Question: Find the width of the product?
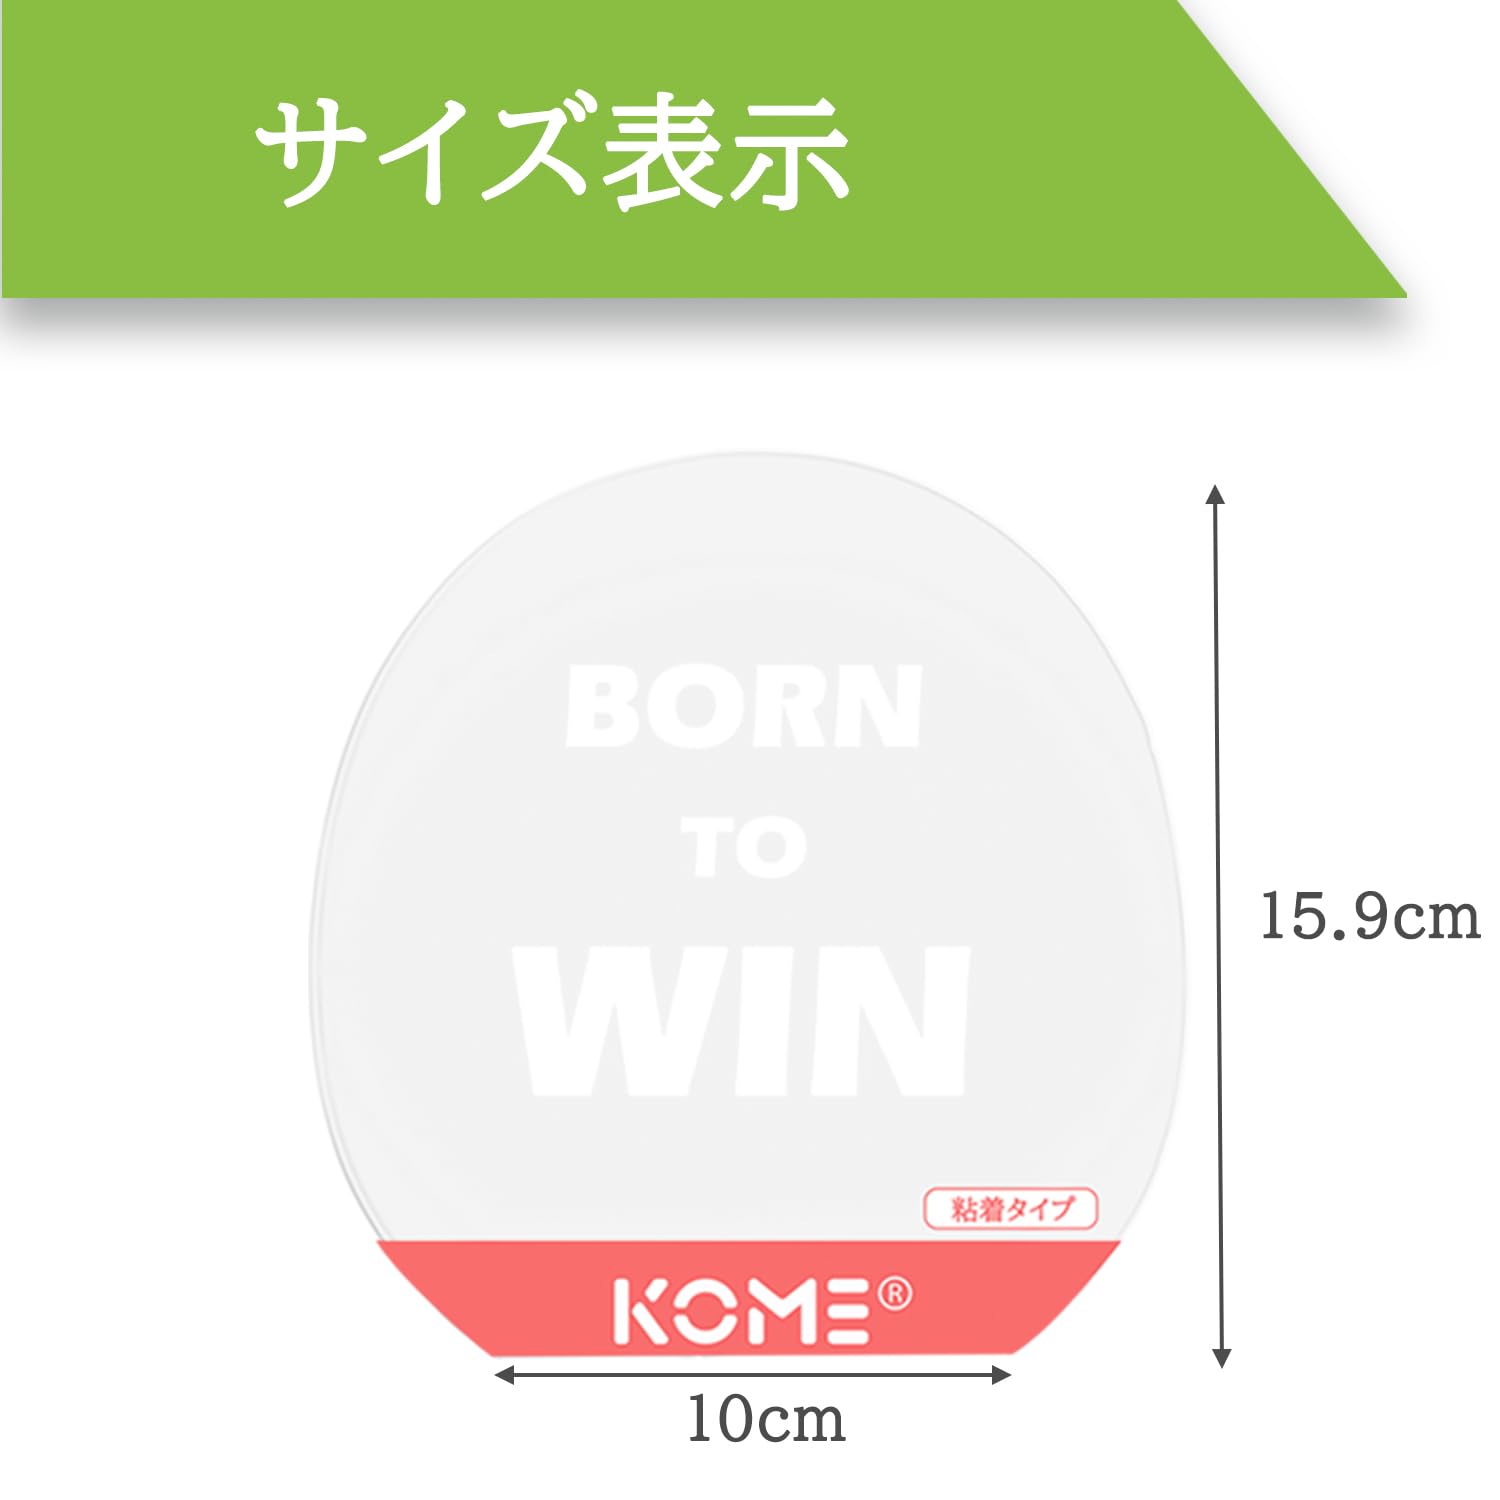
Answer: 15.9 centimetre